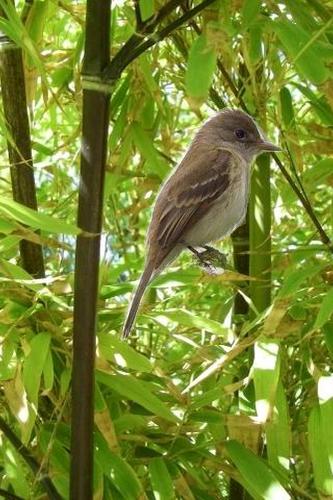
Bird species: Olive_sided_Flycatcher
Bird type: landbird
Background: land